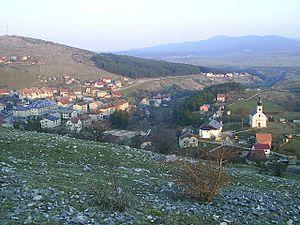
Kalinovik est une ville et une municipalité de Bosnie-Herzégovine située au sud-est de la République serbe de Bosnie et dans la région de Foča. Selon les premiers résultats du recensement bosnien de 2013, la ville intra muros compte 1 093 habitants et la municipalité 2 240.